Lenny Cooke (film)

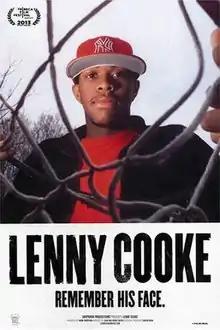
Film poster

Lenny Cooke is a 2013 American sports documentary film directed by Josh and Benny Safdie. It tells the life of the former high school basketball player Lenny Cooke. The film had its world premiere at the 2013 Tribeca Film Festival on April 18, 2013. It was released in the United States in limited theaters on December 6, 2013.